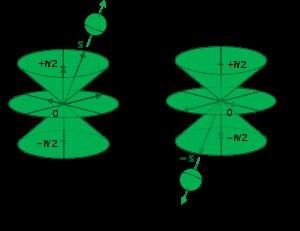
Les nombres quantiques sont des ensembles de nombres définissant l'état quantique d'un système. Chacun de ces nombres définit la valeur d'une quantité conservée dans la dynamique d'un système quantique. Ce sont des nombres entiers ou demi-entiers, de sorte que les grandeurs observables correspondantes sont quantifiées et ne peuvent prendre que des valeurs discrètes : c'est une différence fondamentale entre la mécanique quantique et la mécanique classique, dans laquelle toutes ces grandeurs peuvent prendre des valeurs continues.
En mécanique quantique, le nombre quantique magnétique de spin, noté mₛ, est l'un des quatre nombres quantiques décrivant l'état quantique d'un électron dans un atome. Il correspond à la projection du spin de l'électron sur un axe donné, appelé axe de quantification. Souvent appelé de manière ambigüe nombre quantique de spin, et parfois nombre magnétique de spin, il peut prendre les valeurs – et +, et distingue les deux électrons partageant une même orbitale atomique, généralement représentés par les symboles ↑ et ↓. Il a été introduit en 1925, avec la notion de spin, par Wolfgang Pauli afin d'expliquer l'observation de l'effet Zeeman anomal. Le principe de Pauli appliqué à l'atome a pour conséquence que deux électrons d'un même atome ne peuvent avoir leurs quatre nombres quantiques égaux deux à deux, raison pour laquelle une orbitale atomique donnée, identifiée par les trois nombres quantiques, ne peux contenir plus de deux électrons.